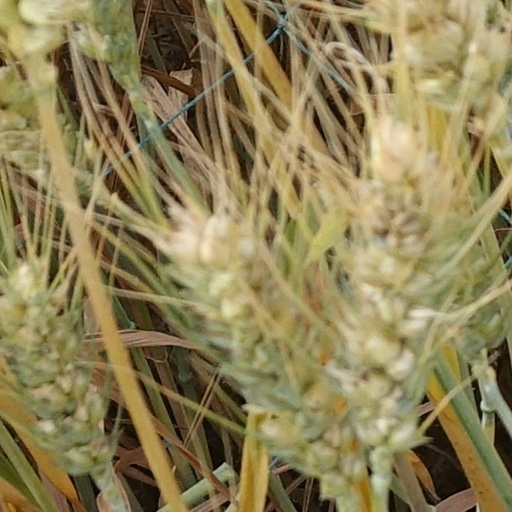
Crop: wheat